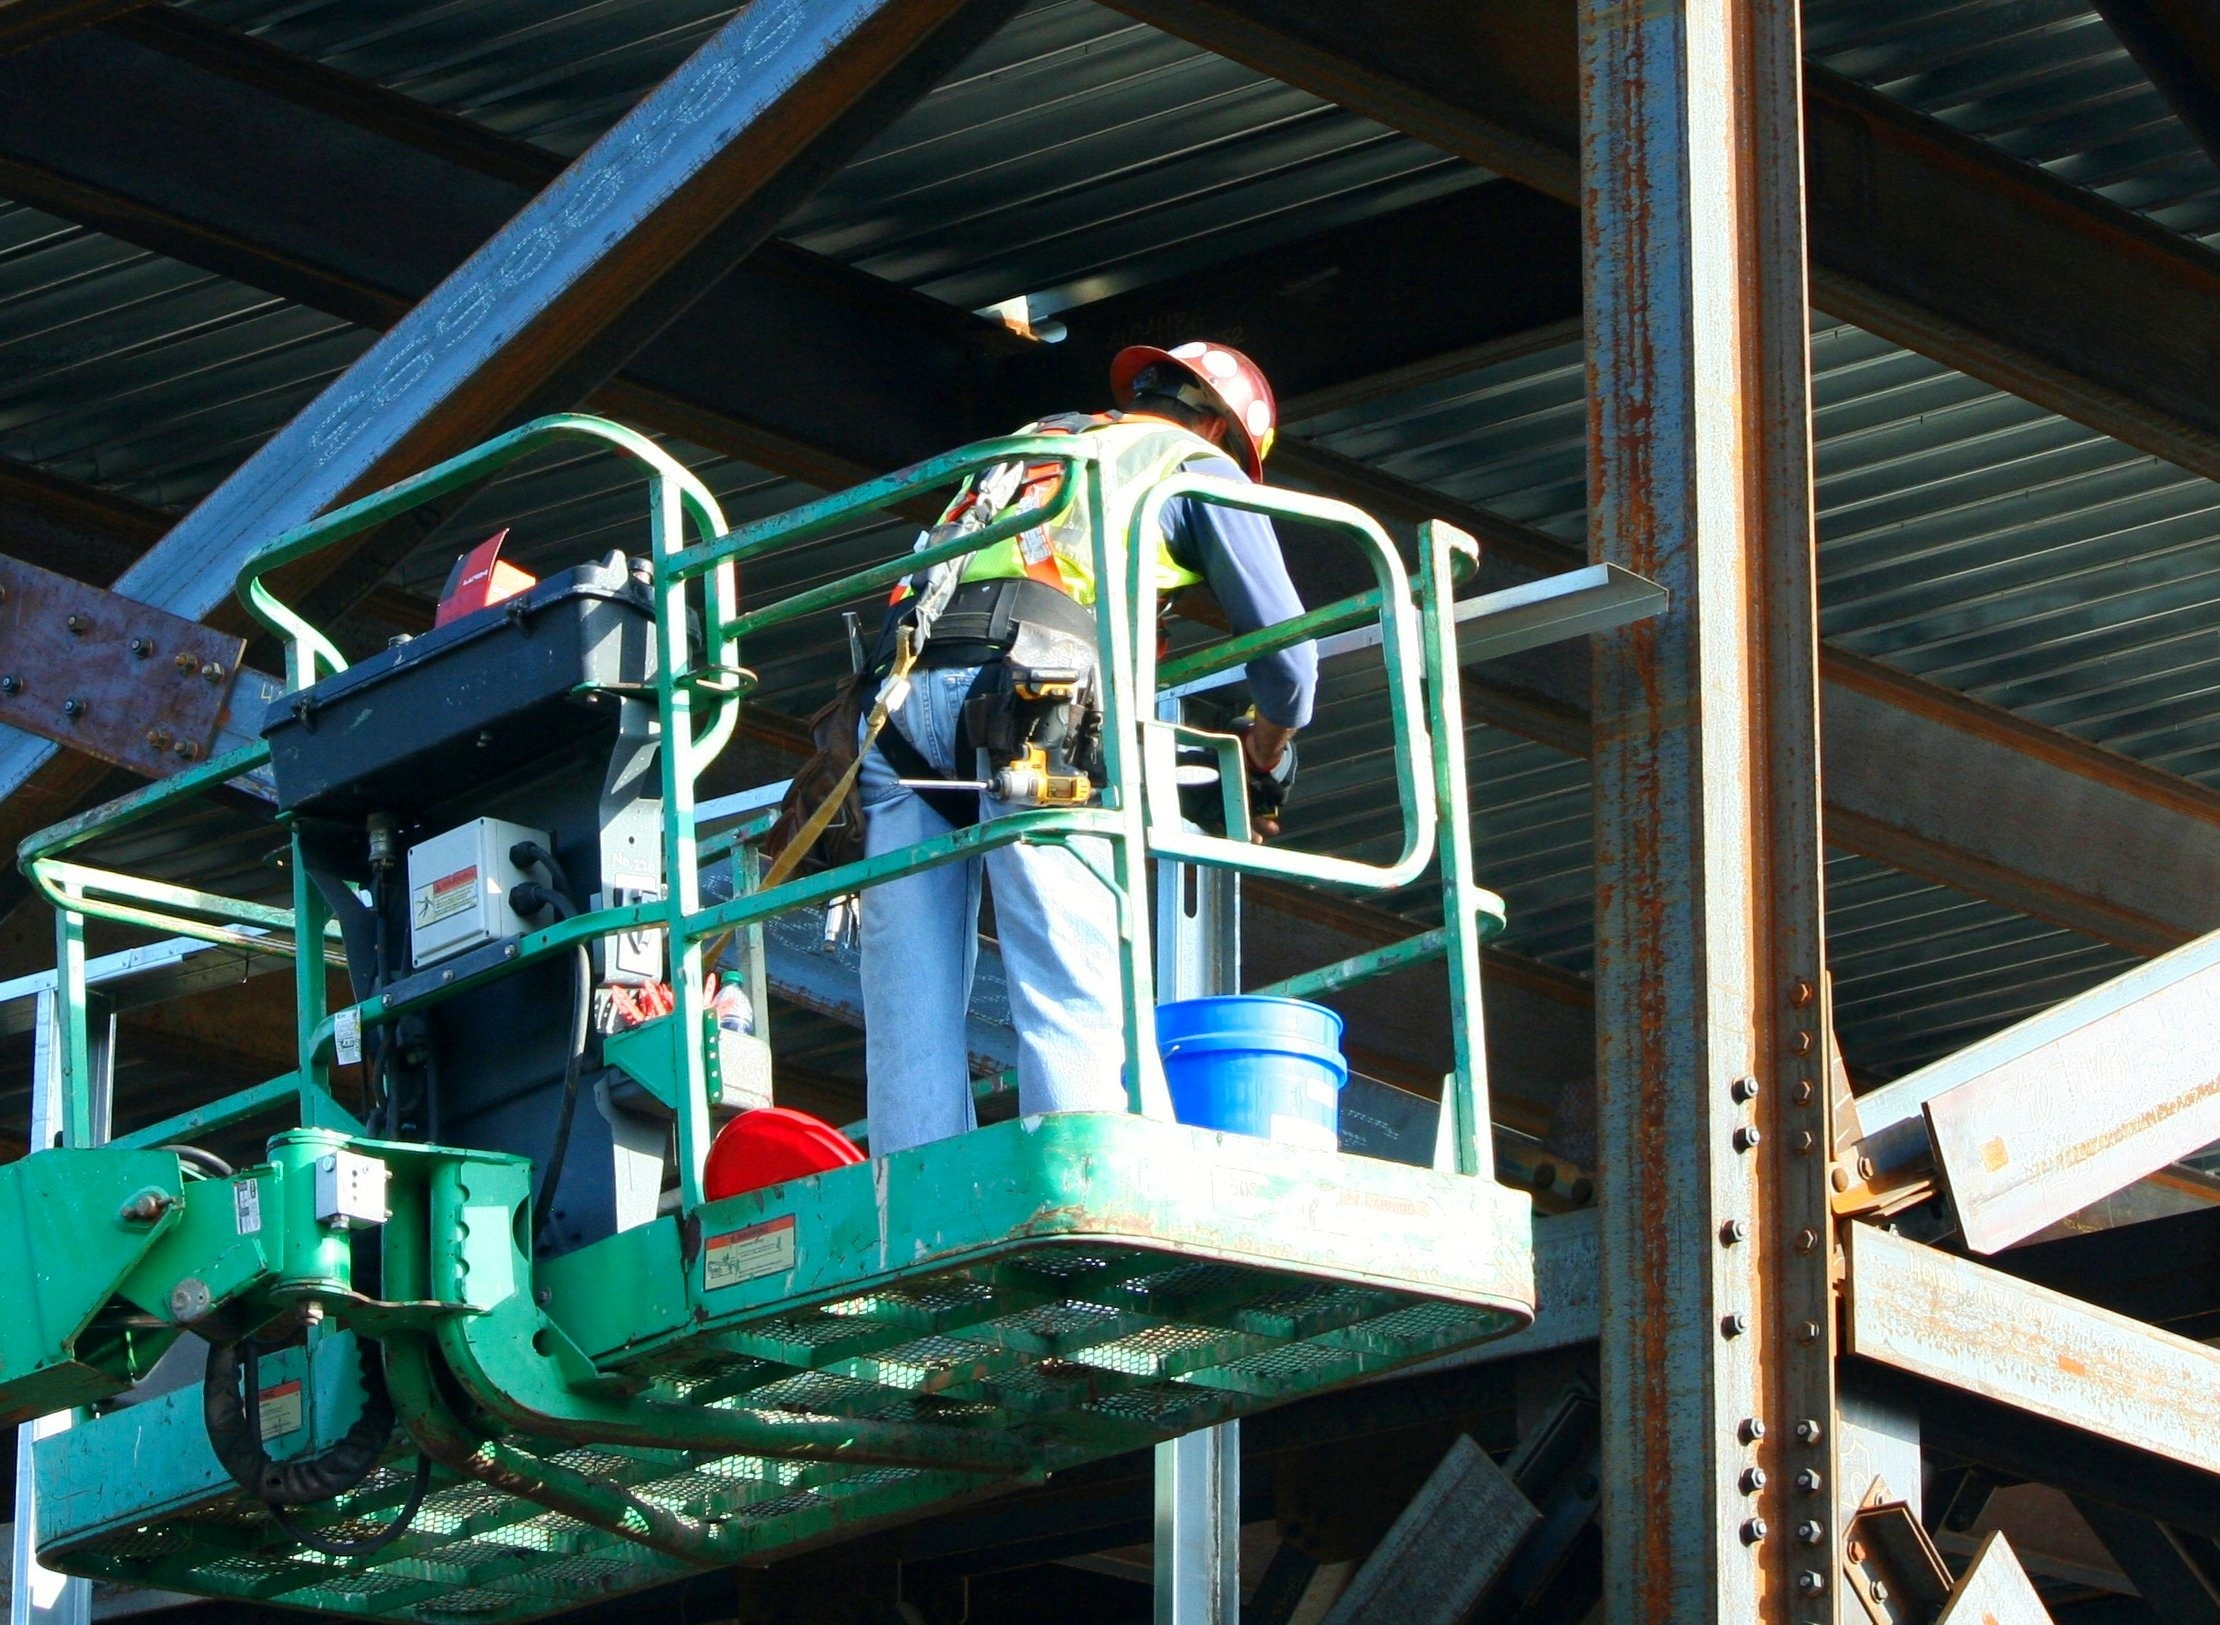
building, construction, vehicle, machine, factory, industry, clothing, workman, worker, tool belt, protection, site, workplace, engineer, occupation, labour, repairman, hard hat